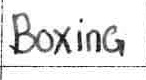
Label: boxing